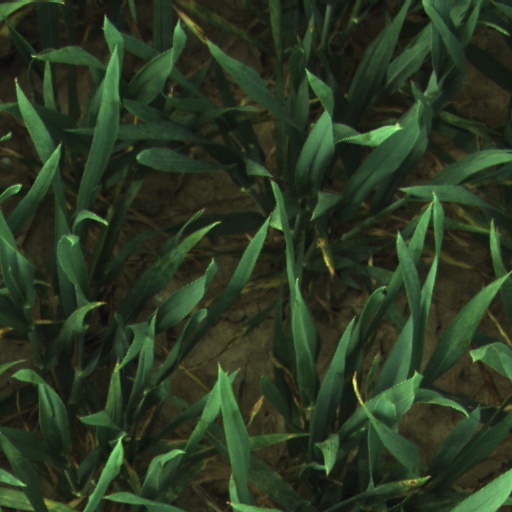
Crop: wheat